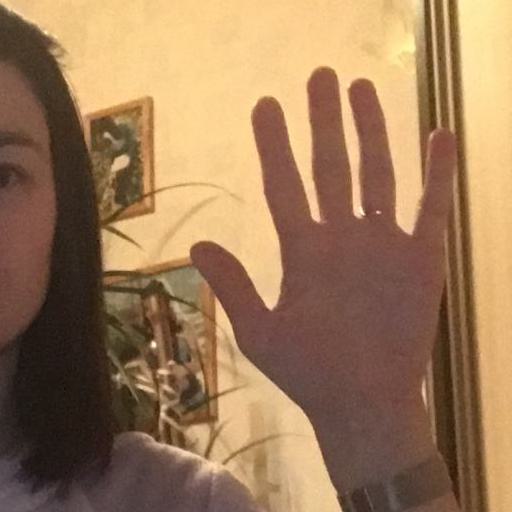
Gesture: palm